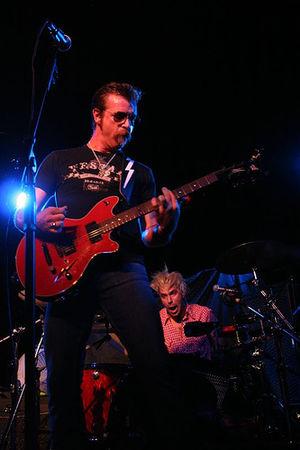
Eagles of Death Metal est un groupe de rock américain, originaire de Palm Desert, en Californie. Il est originellement formé en 1997 par Jesse Hughes, Josh Homme et Tim Vanhamel à Palm Desert, en Californie en 1998. Le groupe apparaît pour la première fois sur l’album The Desert Sessions III/IV de Josh Homme.